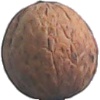
Label: Walnut 1